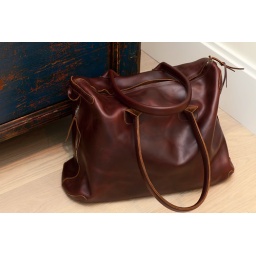
Handmade Basil Racuk Mini-Voyager Bag in brown waxed cow leather